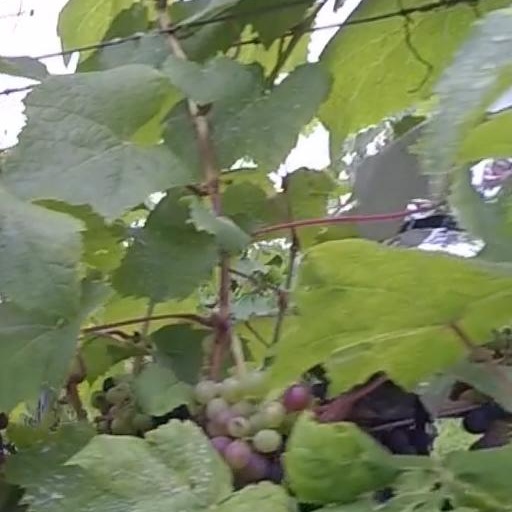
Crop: grape